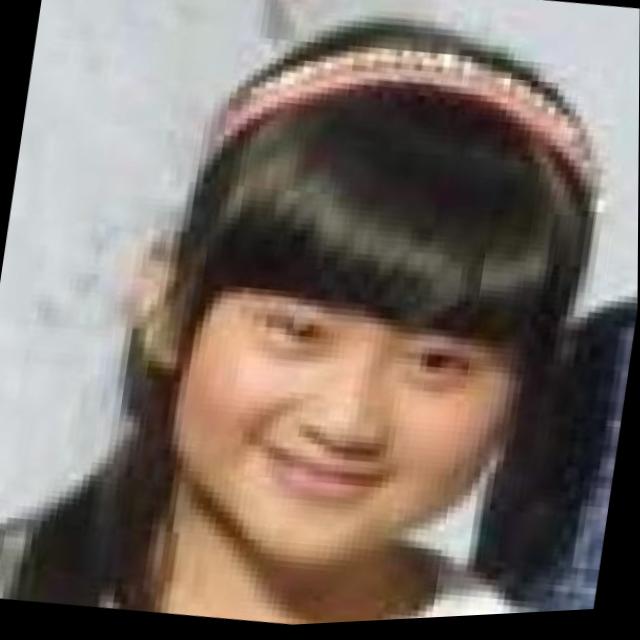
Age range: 13-20